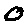
Label: 0